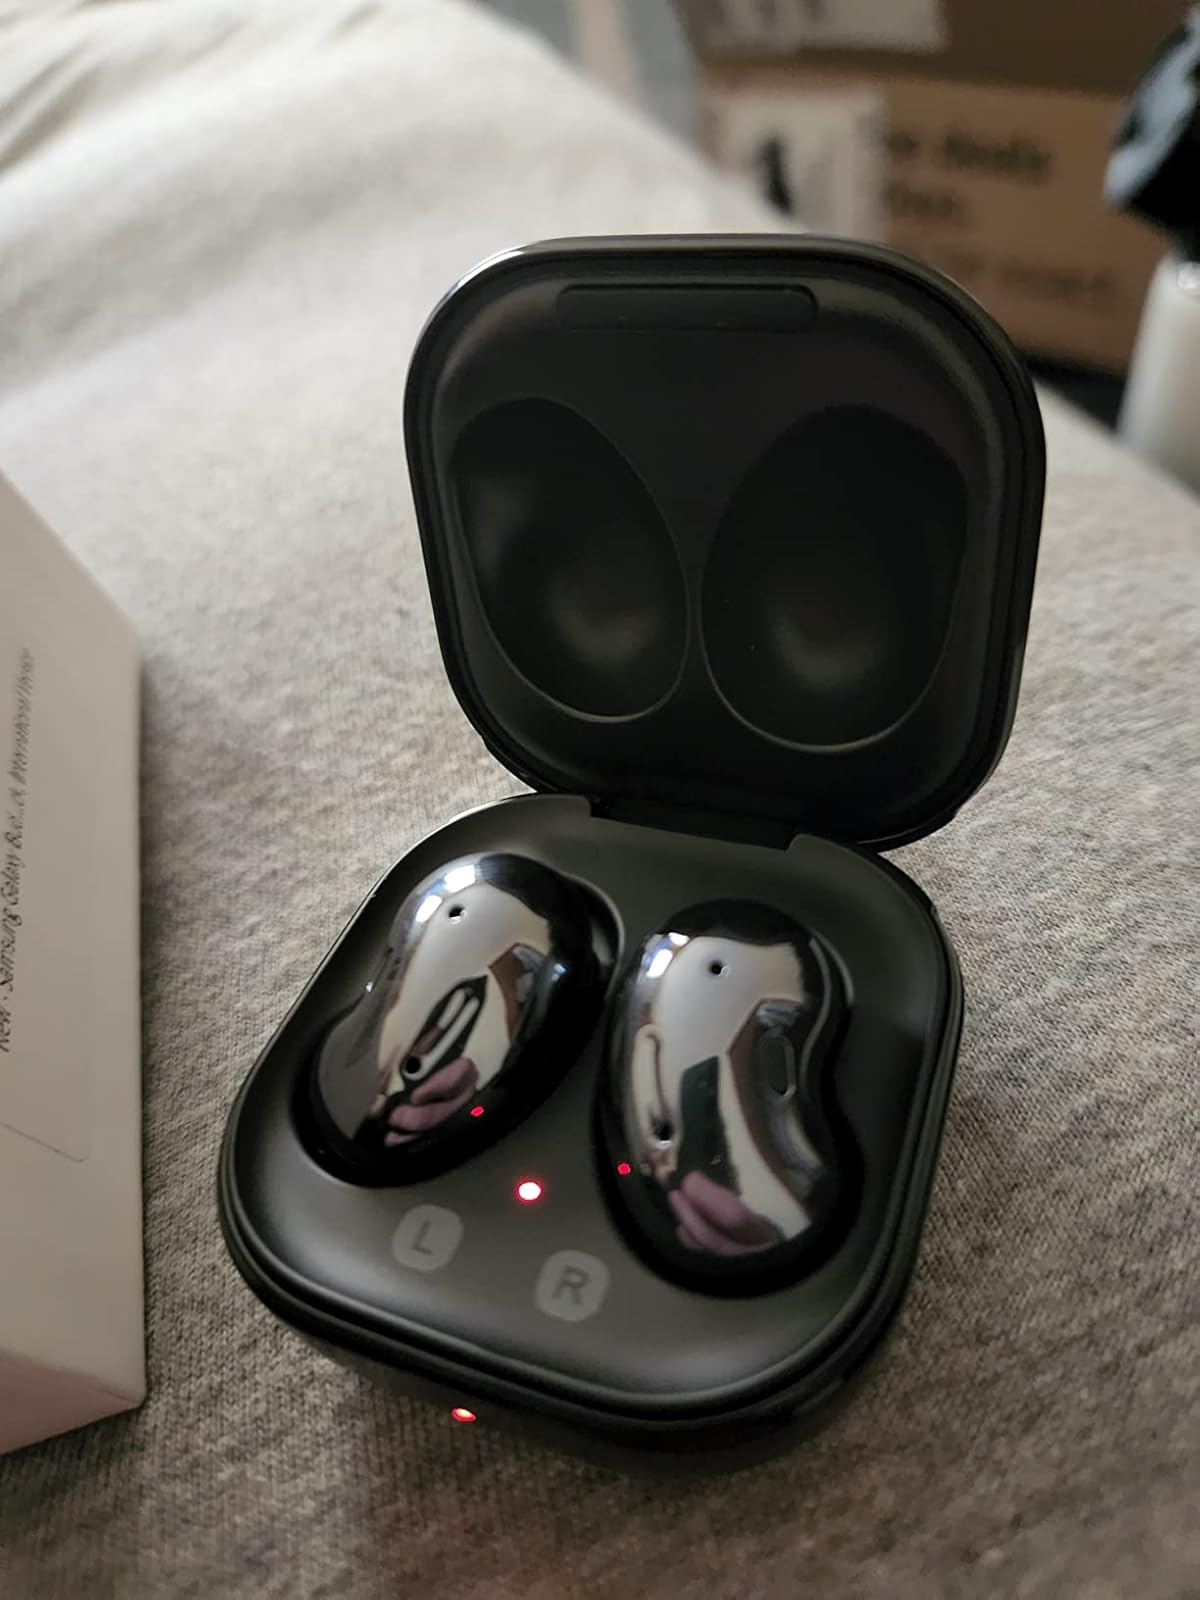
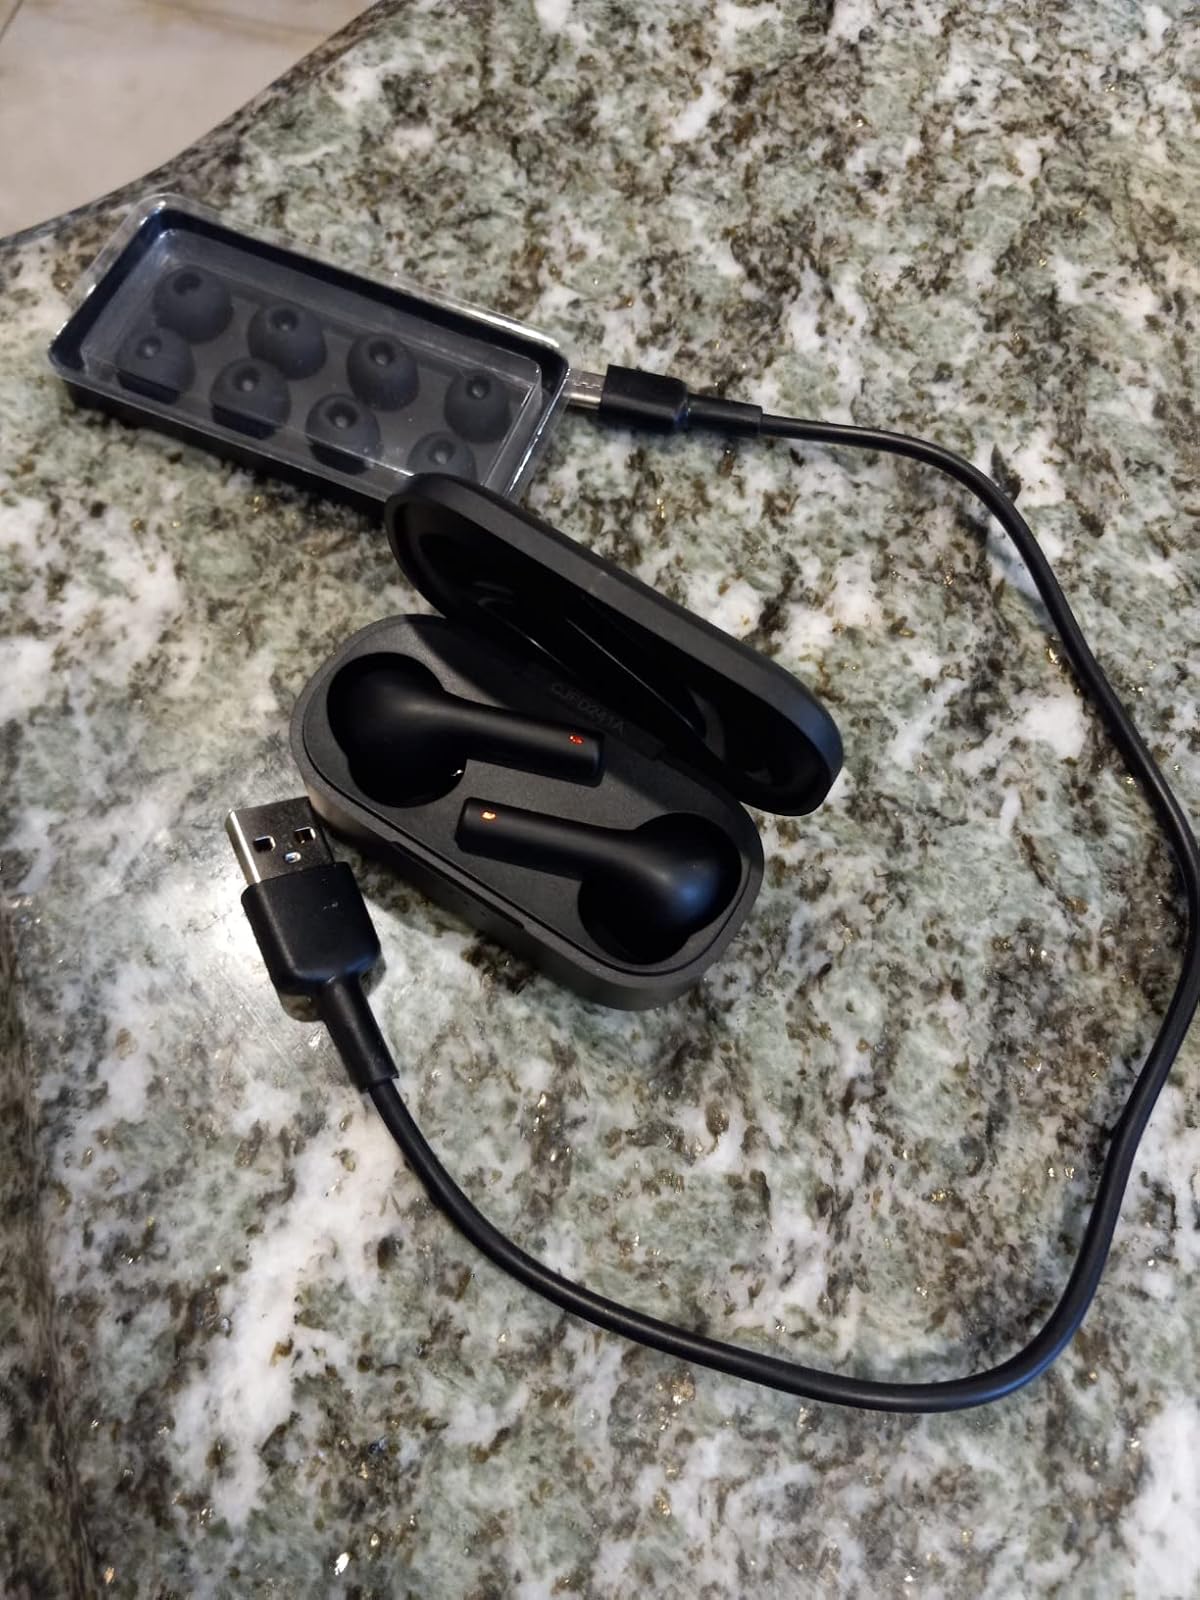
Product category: earbuds
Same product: no